Buick V6 engine

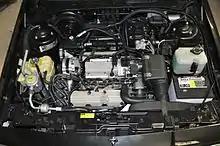
General Motors 3300 V6 (VIN N) in a 1990 Buick Skylark Luxury Edition.

A smaller 3.3 liter "3300" was introduced in 1989 and produced through 1993. It was effectively a lower-deck version of the 3800, with a smaller bore and stroke of for . Like the 3800, it used a cast iron block and heads, push rods, and hydraulic lifters. Unlike the 3800, however, it used a batch-fire injection system rather than sequential injection, as evidenced by the lack of a cam position sensor. It also did not have a balance shaft. Power output was at 5,200 rpm and at 2,000 rpm with a 5,500 rpm redline.